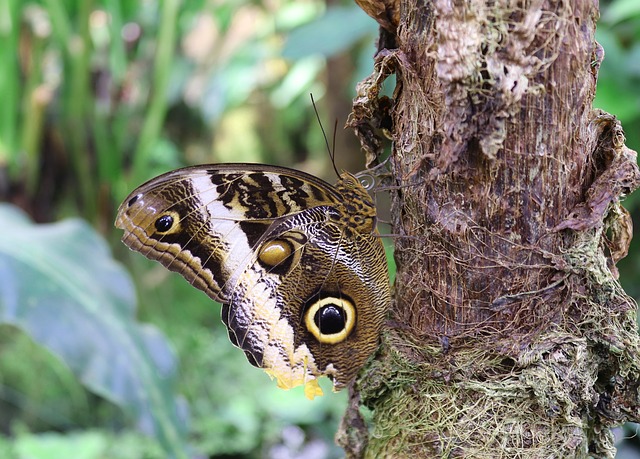
Label: farfalla